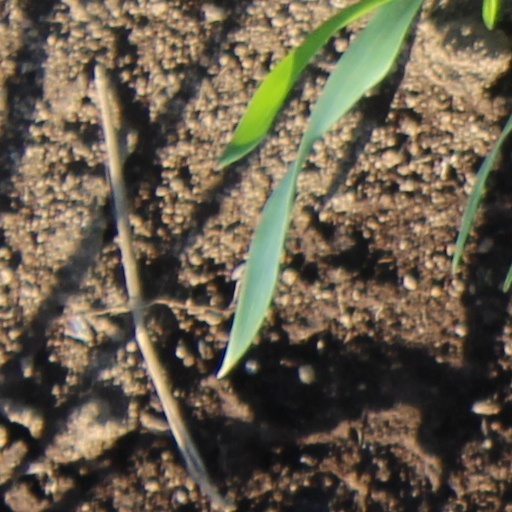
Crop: wheat